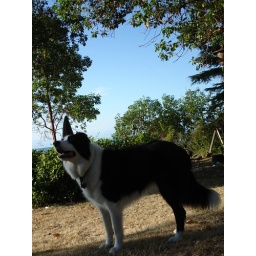
Shelby stairs at a bird in the sky